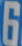
Number: 6